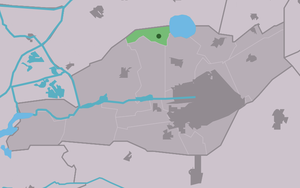
De Tike est un village situé dans la commune néerlandaise de Smallingerland, dans la province de la Frise. Son nom en frison est De Tike. Le 1ᵉʳ janvier 2008, le village comptait 348 habitants.